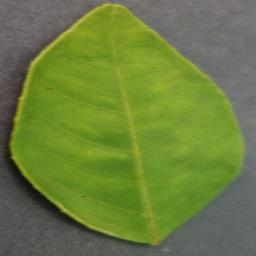
Label: Orange___Haunglongbing_(Citrus_greening)